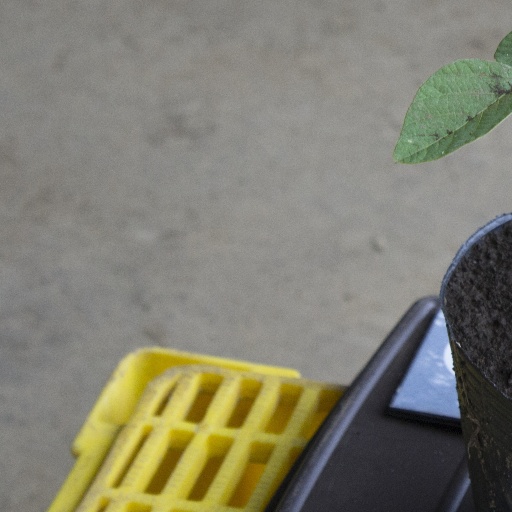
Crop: soybean